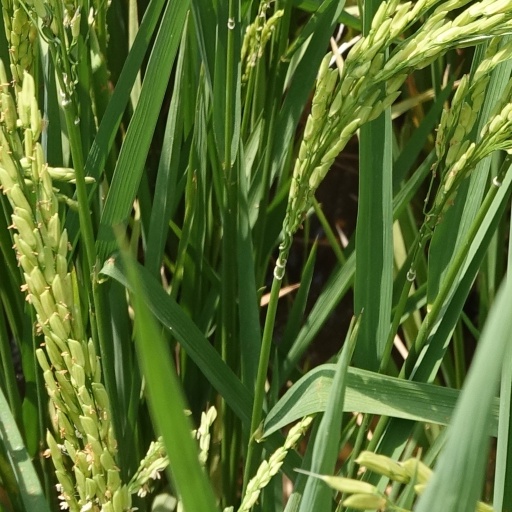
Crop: rice